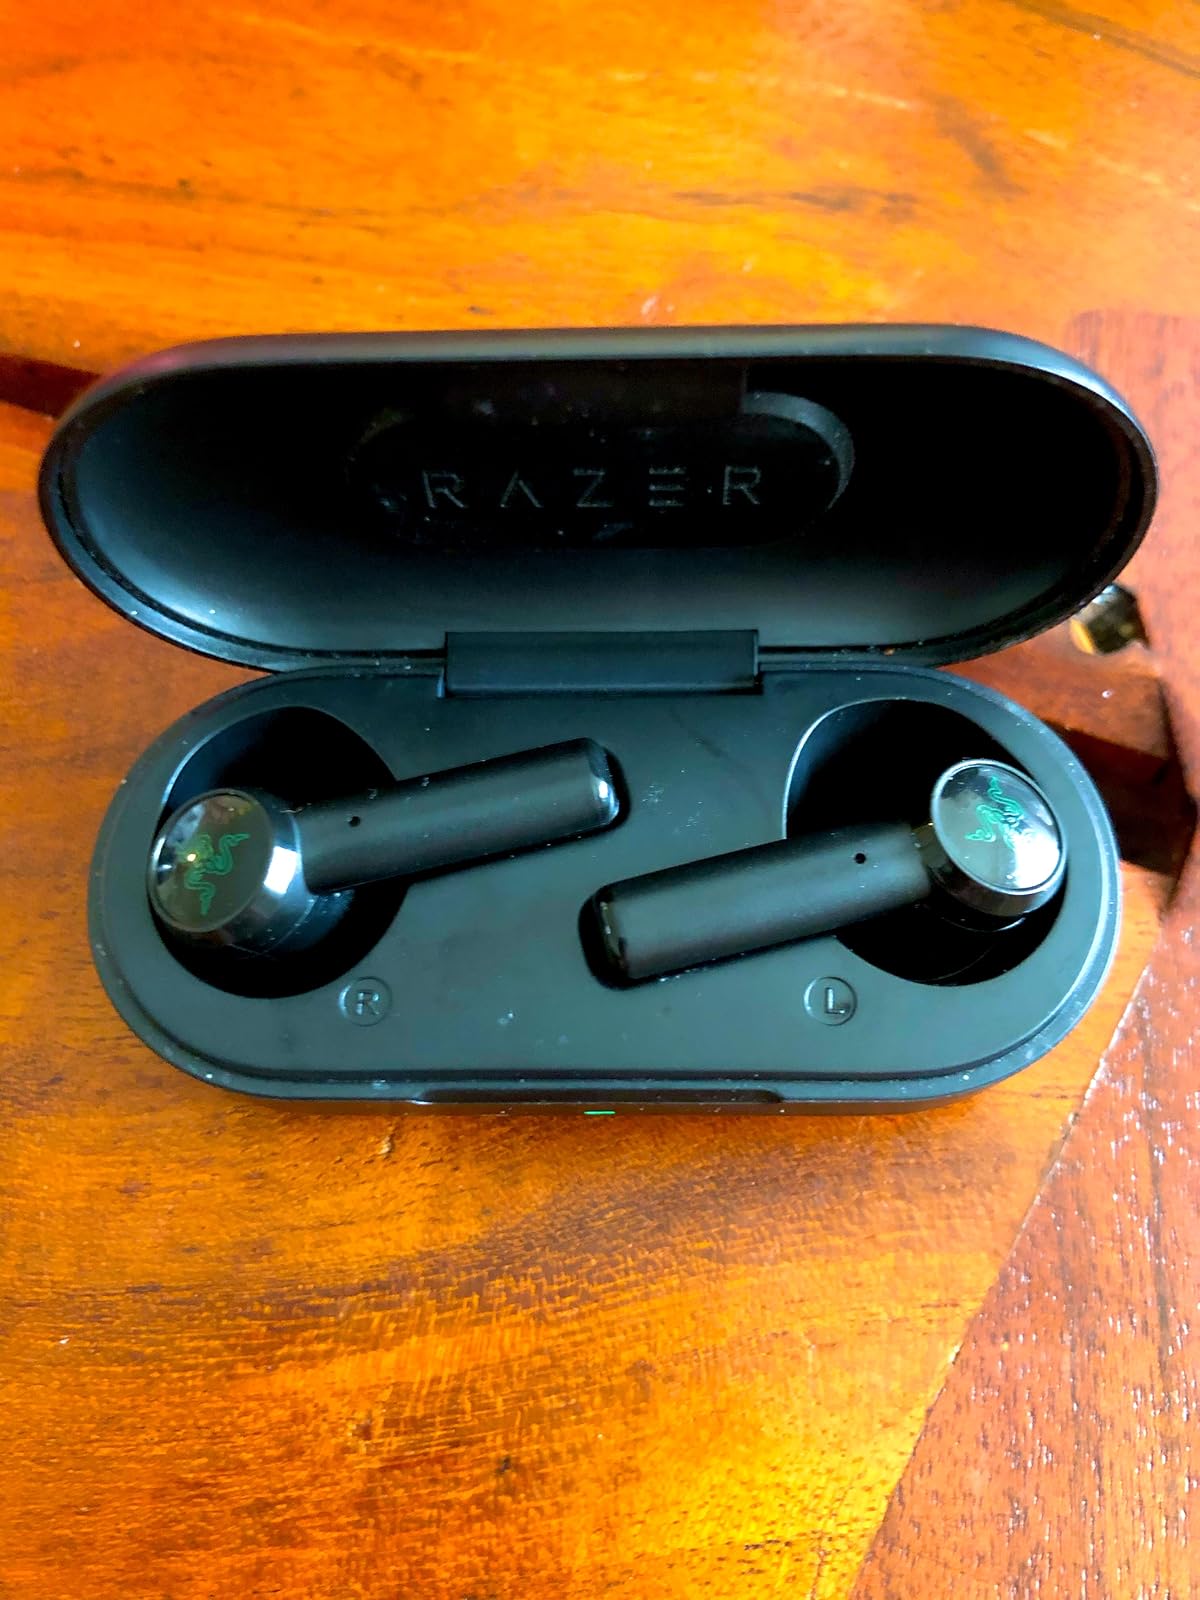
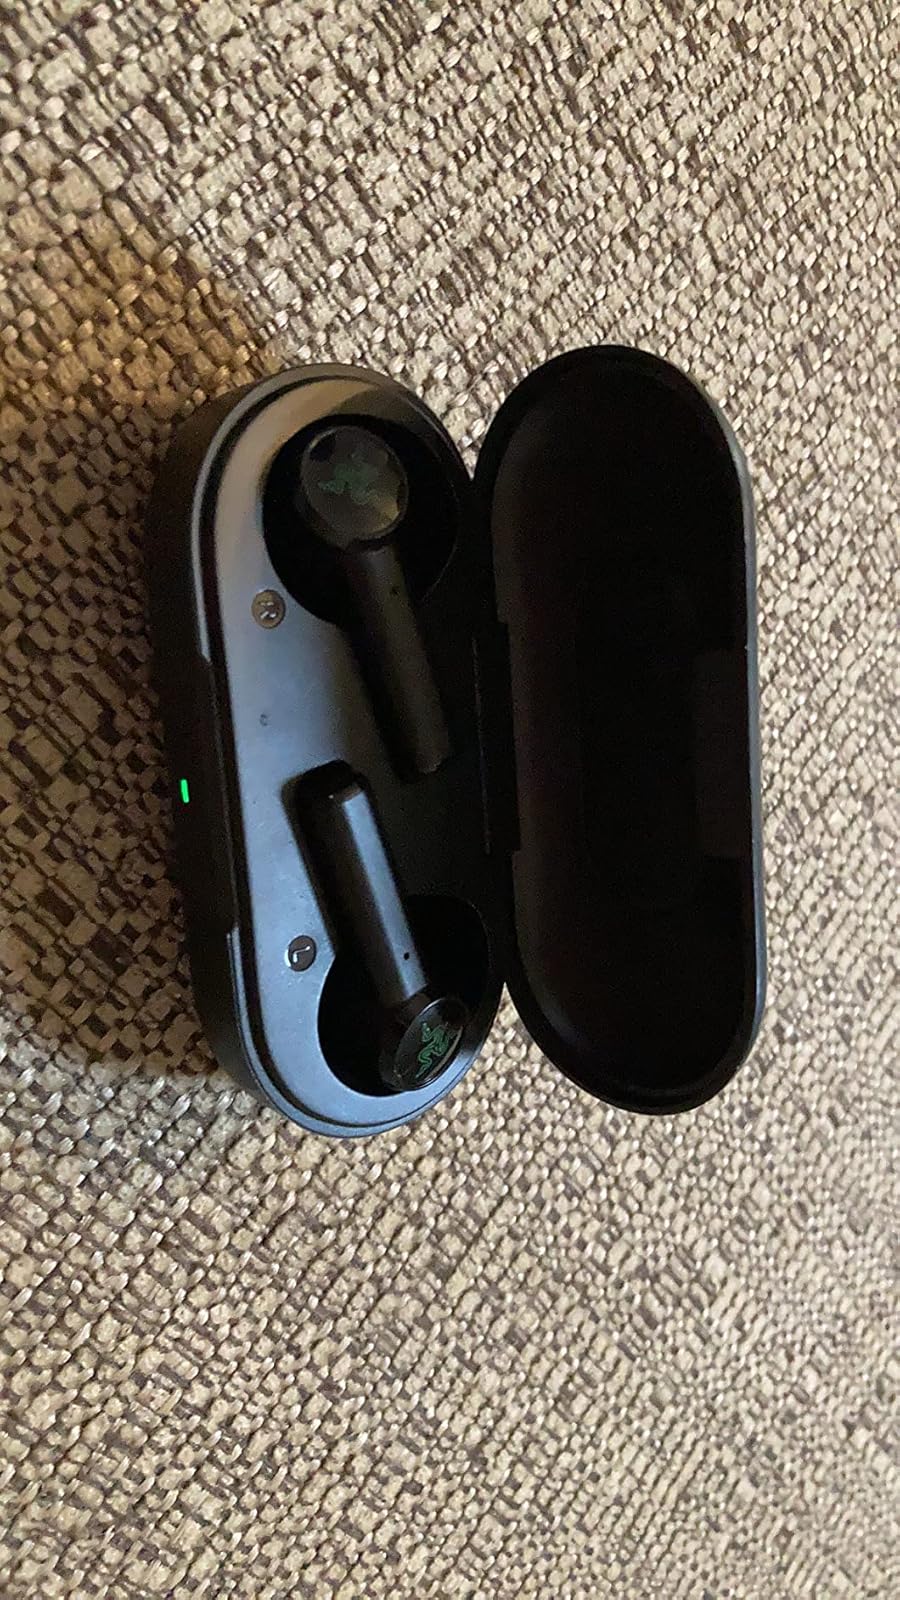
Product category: earbuds
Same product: yes